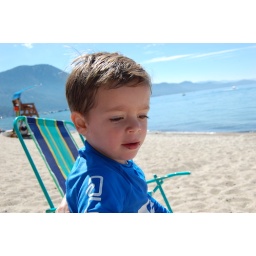
boy in blue